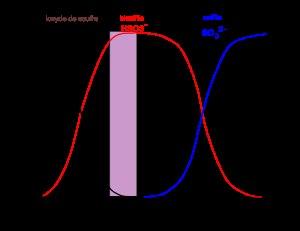
Le dioxyde de soufre est un gaz de formule chimique SO₂, c'est-à-dire qu'il comporte un atome de soufre et deux atomes d'oxygène.